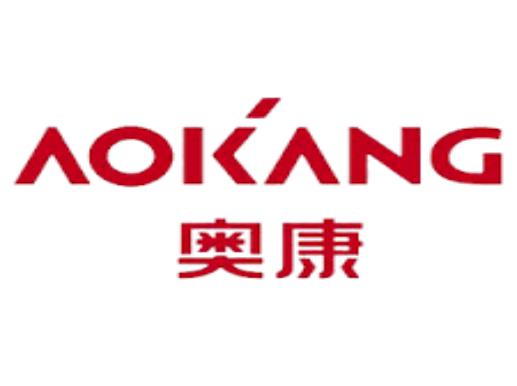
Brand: AOKANG
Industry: Clothes